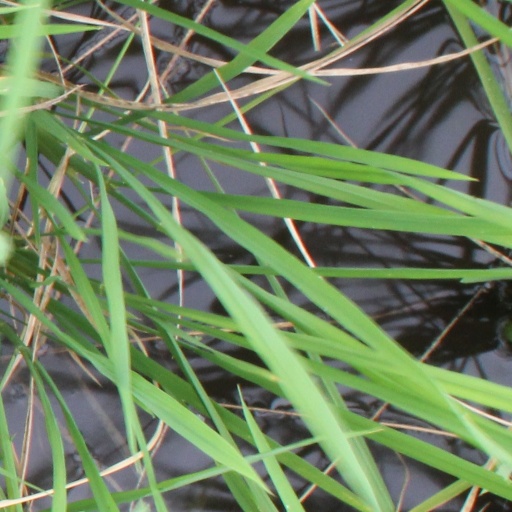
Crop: rice